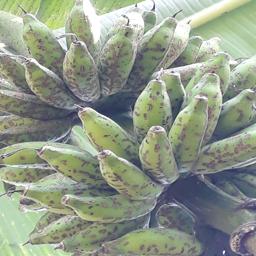
Label: BANANA FRUIT- SCARRING BEETLE